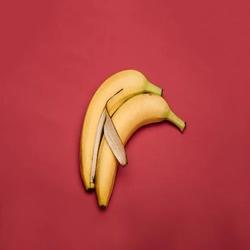
Label: Banana